Question: Please indicate a possible affordance area of the knife that can be used for holding
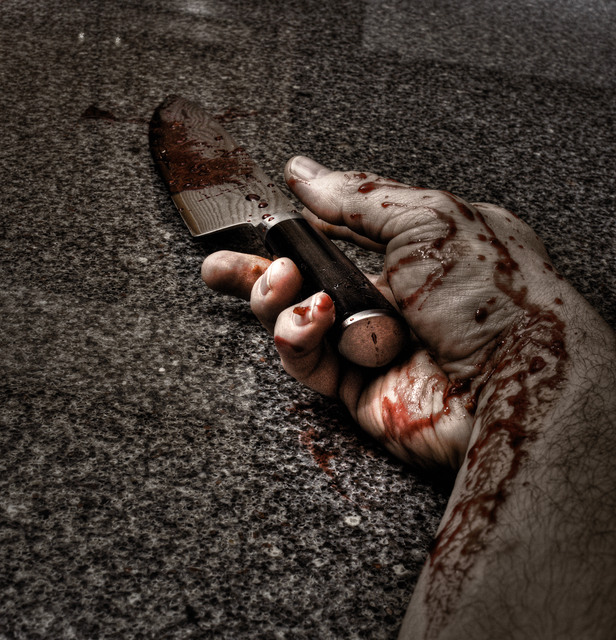
Answer: [254.5, 207, 410.5, 370]